BRDM-2

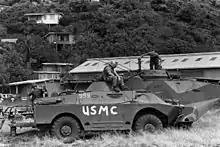
U.S. Marines sit atop a captured Grenadian BRDM-2 during the Invasion of Grenada.

There are perhaps 20 BRDM-2 vehicles in private hands in the US, maintained and driven by enthusiasts.